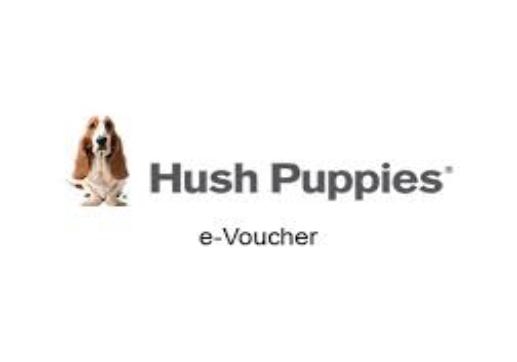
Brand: Hush Puppies
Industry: Clothes